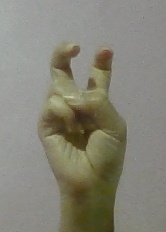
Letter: toot